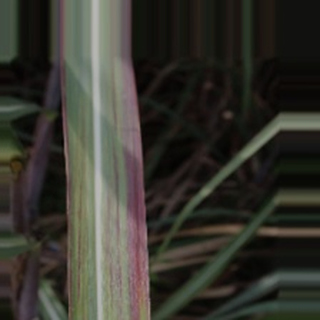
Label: sugarcane_bacterial_blight